The Searchers

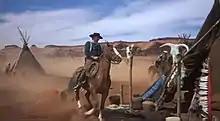
Ethan leads an attack on a Native American village

Author Alan Le May's surviving research notes indicate that the two characters who go in search of a missing girl were inspired by Britton Johnson, an African-American teamster who ransomed his captured wife and children from the Comanches in 1865. Afterward, Johnson made at least three trips to Indian Territory and Kansas, relentlessly searching for another kidnapped girl, Millie Durgan (or Durkin), until Kiowa raiders killed him in 1871.